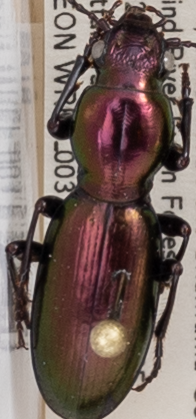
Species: Zacotus matthewsii
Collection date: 2018-07-17
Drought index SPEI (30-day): -1.038
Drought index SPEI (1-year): -0.39
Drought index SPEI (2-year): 0.662